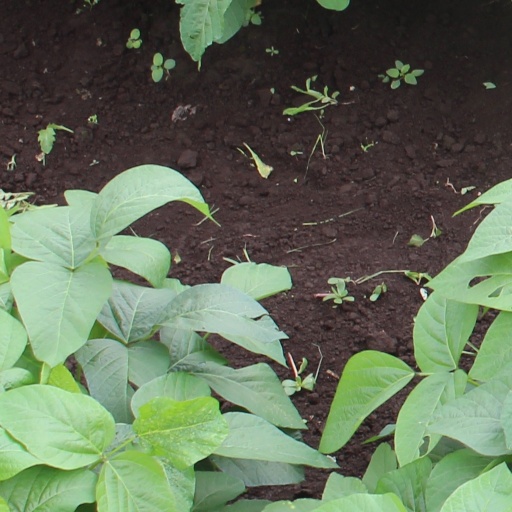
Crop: soybean